Alchemy in the medieval Islamic world

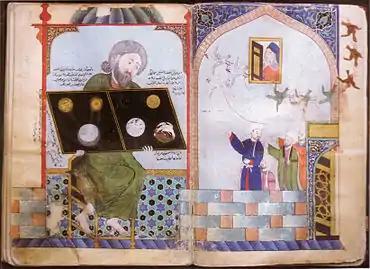
Ibn Umail describes a statue of a sage holding the tablet of ancient alchemical knowledge. Illustration from a transcript of Muhammed ibn Umail al-Tamimi's book "Al-mâ' al-waraqî" (The Silvery Water), Islamic miniature probably from Baghdad, 608H/1211.

Alchemy in the medieval Islamic world refers to both traditional alchemy and early practical chemistry (the early chemical investigation of nature in general) by Muslim scholars in the medieval Islamic world. The word "alchemy" was derived from the Arabic word, which itself may derive either from the Egyptian word "kemi" ('black') or from the Greek word ('fusion').